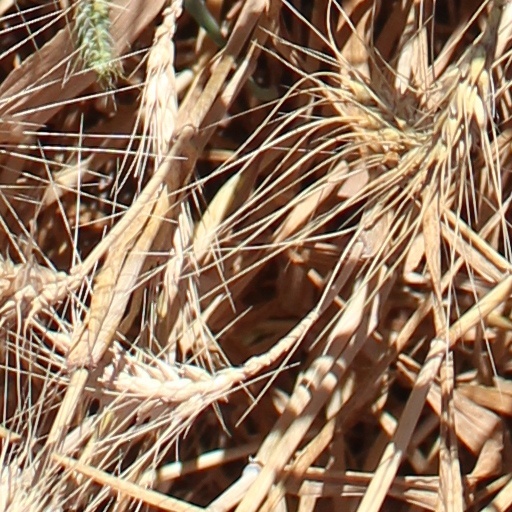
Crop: wheat